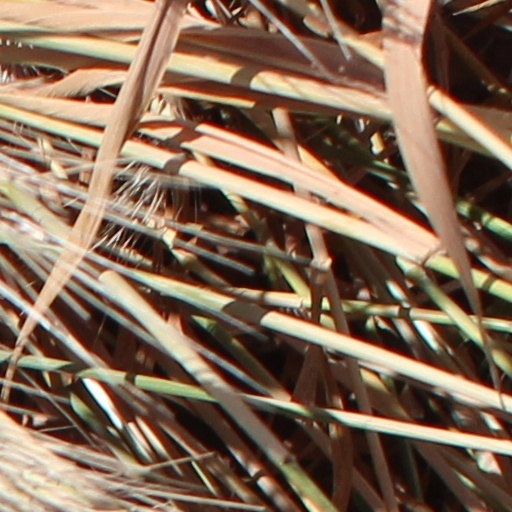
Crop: wheat